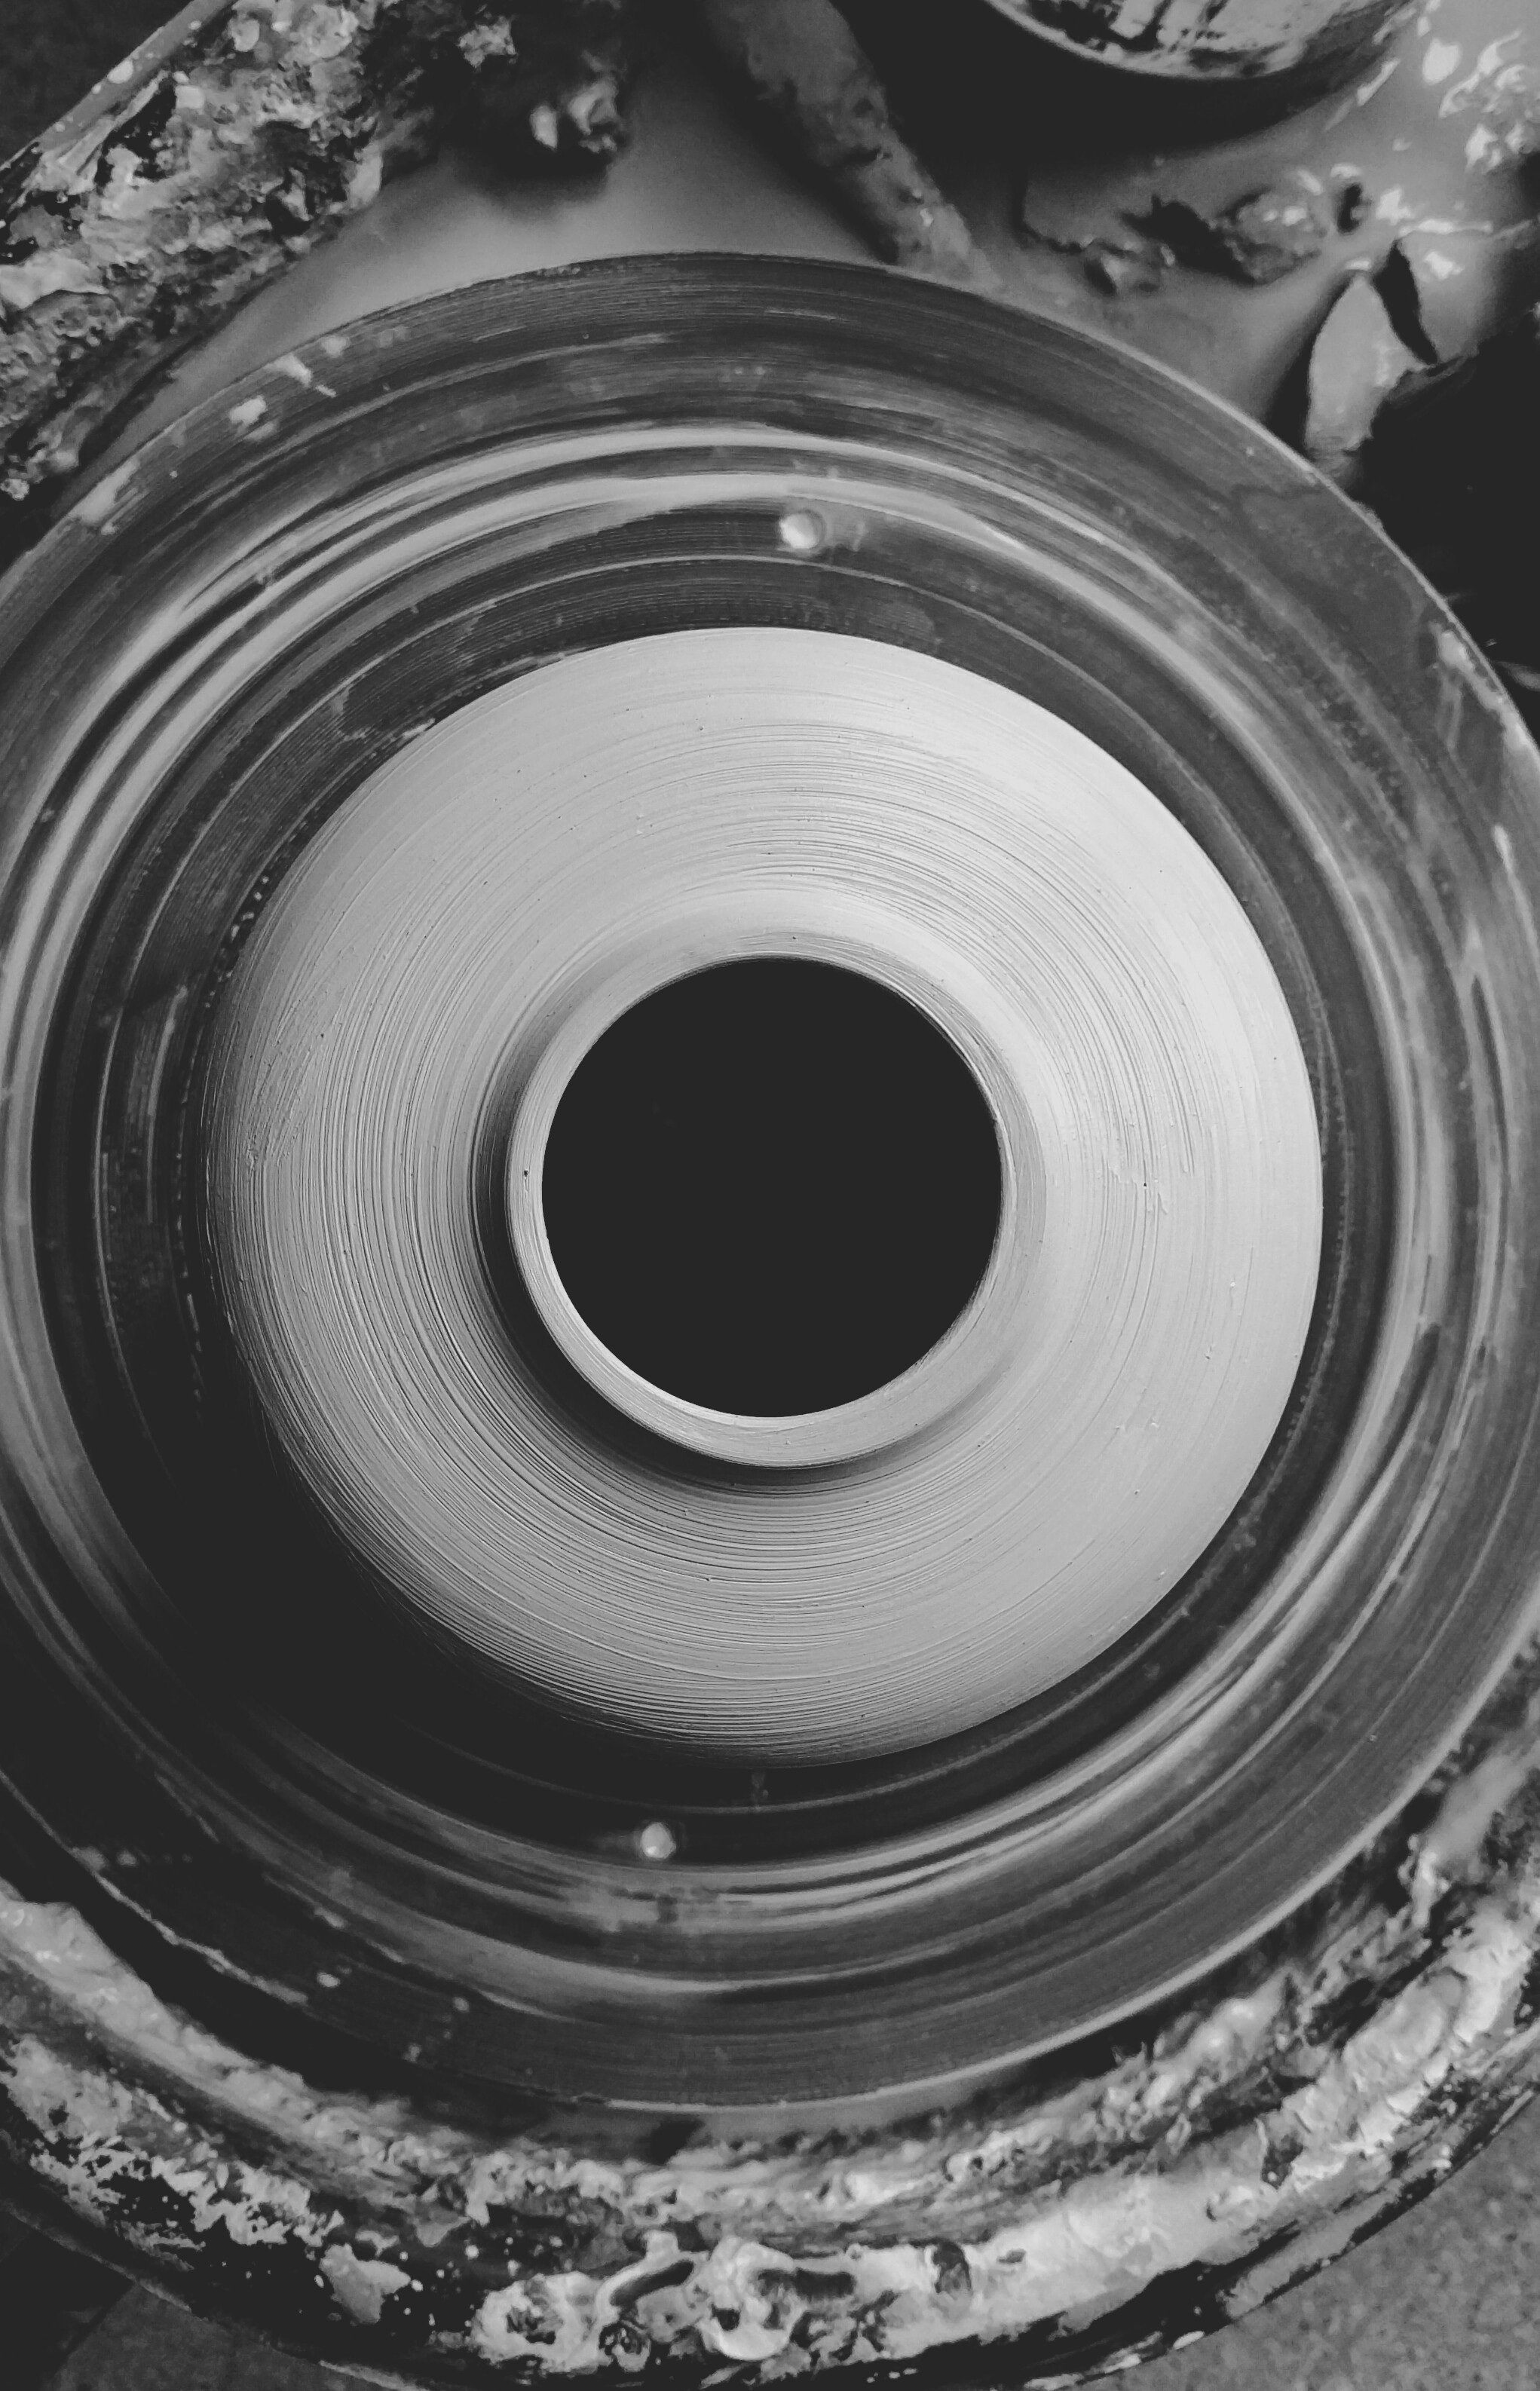
black and white, white, photography, wheel, spiral, pattern, black, monochrome, pottery, tire, circle, close up, art, clay, shape, monochrome photography, automotive tire